Dimetrodon

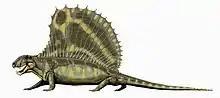
Restoration of "Dimetrodon giganhomogenes"

"Dimetrodon limbatus" was first described by Edward Drinker Cope in 1877 as "Clepsydrops limbatus". (The name "Clepsydrops" was first coined by Cope in 1875 for sphenacodontid remains from Vermilion County, Illinois, and was later employed for many sphenacontid specimens from Texas; many new species of sphenacodontids from Texas were assigned to either "Clepsydrops" or "Dimetrodon" in the late nineteenth and early twentieth centuries.) Based on a specimen from the Red Beds of Texas, it was the first known sail-backed synapsid. In 1940, paleontologists Alfred Romer and Llewellyn Ivor Price reassigned "C. limbatus" to the genus "Dimetrodon", making "D. limbatus" the type species of "Dimetrodon". Remains tentatively assigned to this species are also known from Washington County, Ohio, which correspond to a relatively large individual. These remains are slightly older than others assigned to "D. limbatus" from the west, although potential "D. limbatus" remains from New Mexico may be concurrent with it.